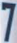
Number: 7